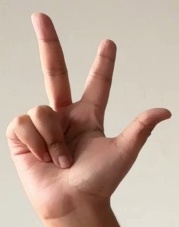
ASL sign: 3